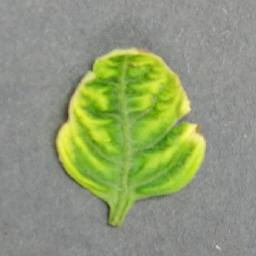
Label: Tomato___Tomato_Yellow_Leaf_Curl_Virus